Prince Igor

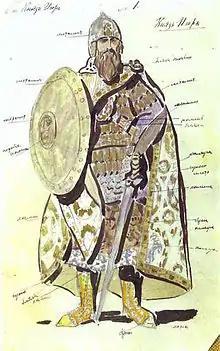
Konstantin Korovin's costume design for Igor in the production of "Prince Igor" at the Mariinsky Theatre, 1909

Note: "As discussed in this article, Borodin's final decision on the order of the first two acts is unclear. The traditional grouping presented here is that of the Rimsky-Korsakov-Glazunov edition. In many productions, Act 3 is omitted."